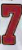
Number: 7